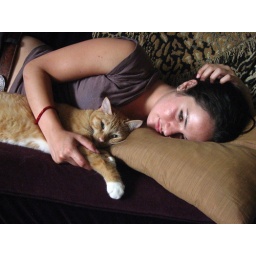
This is my friend Tyler and her cat Bruce on her couch in California.